Louise of Anhalt-Dessau

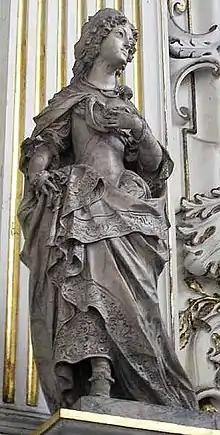
Alabaster statue of Princess Louise of Anhalt-Dessau: The Piasts Mausoleum in St. John the Baptist Church, Legnica

Louise of Anhalt-Dessau (10 February 1631, in Dessau – 25 April 1680, in Ohlau), was a German princess (German: "Fürstin") of the House of Ascania in the branch of Anhalt-Dessau and by marriage Duchess of Legnica, Brzeg, Wołów, and Oława.